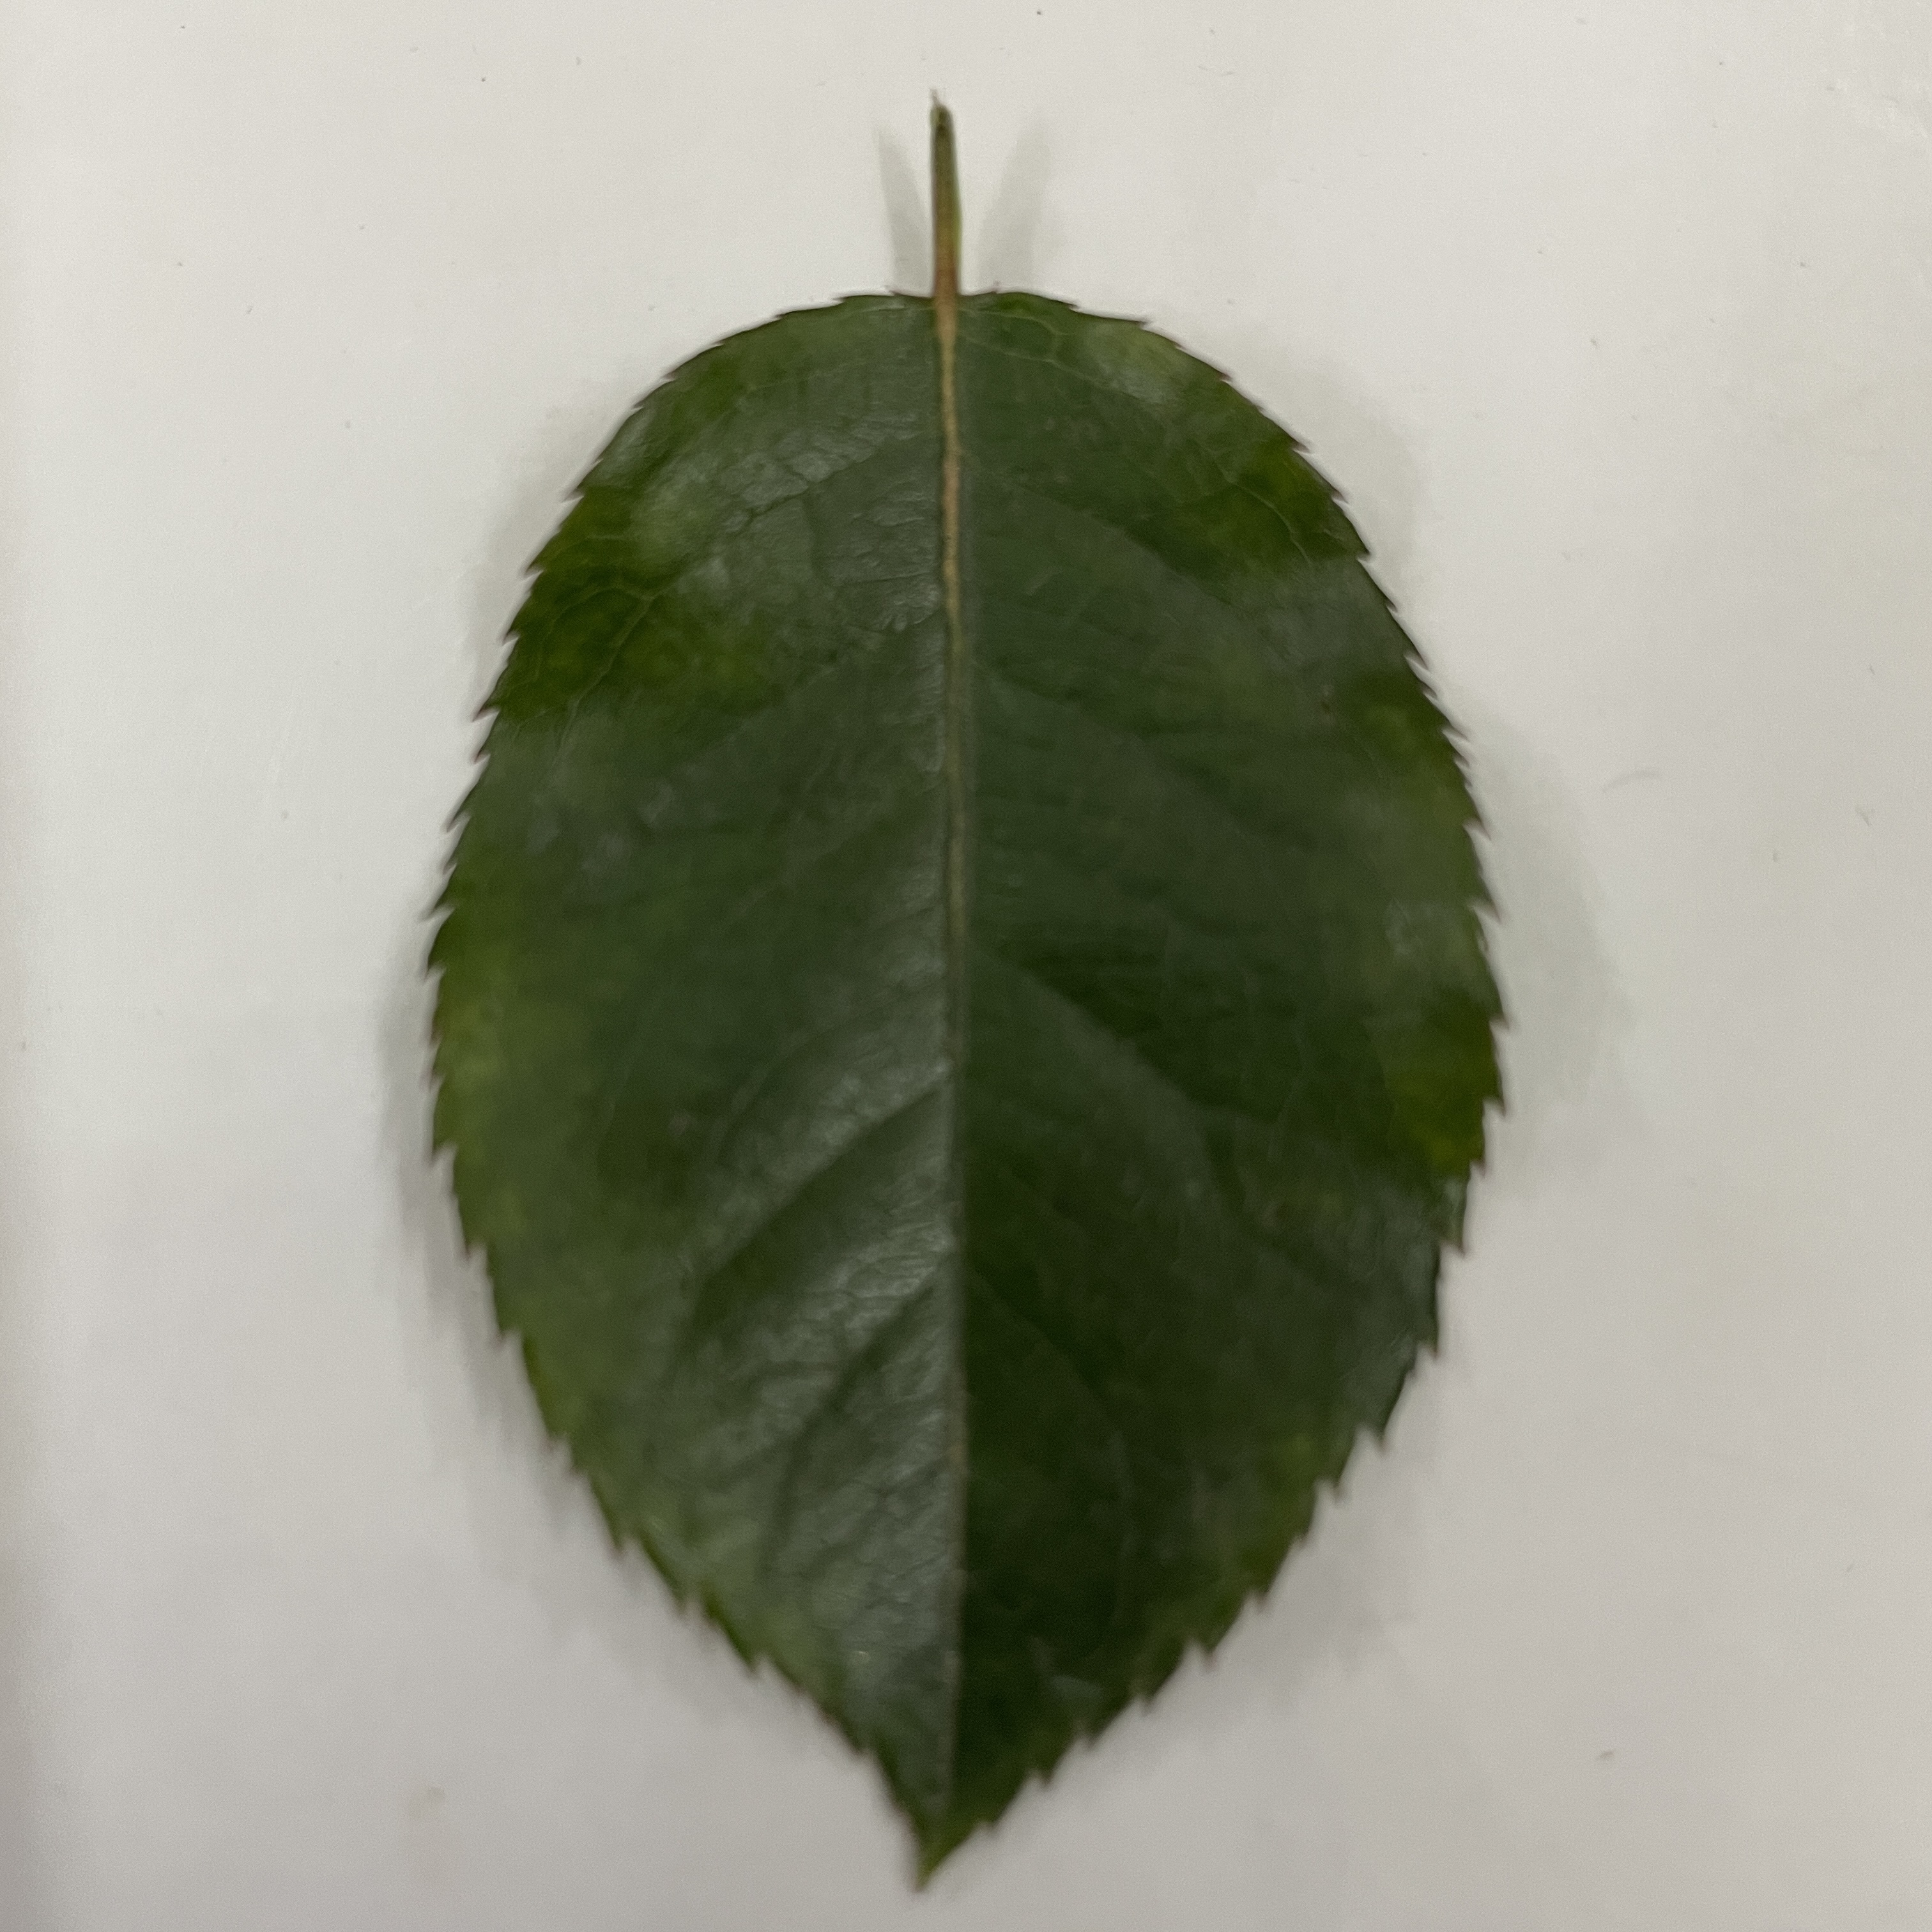
Label: Healthy Leaf